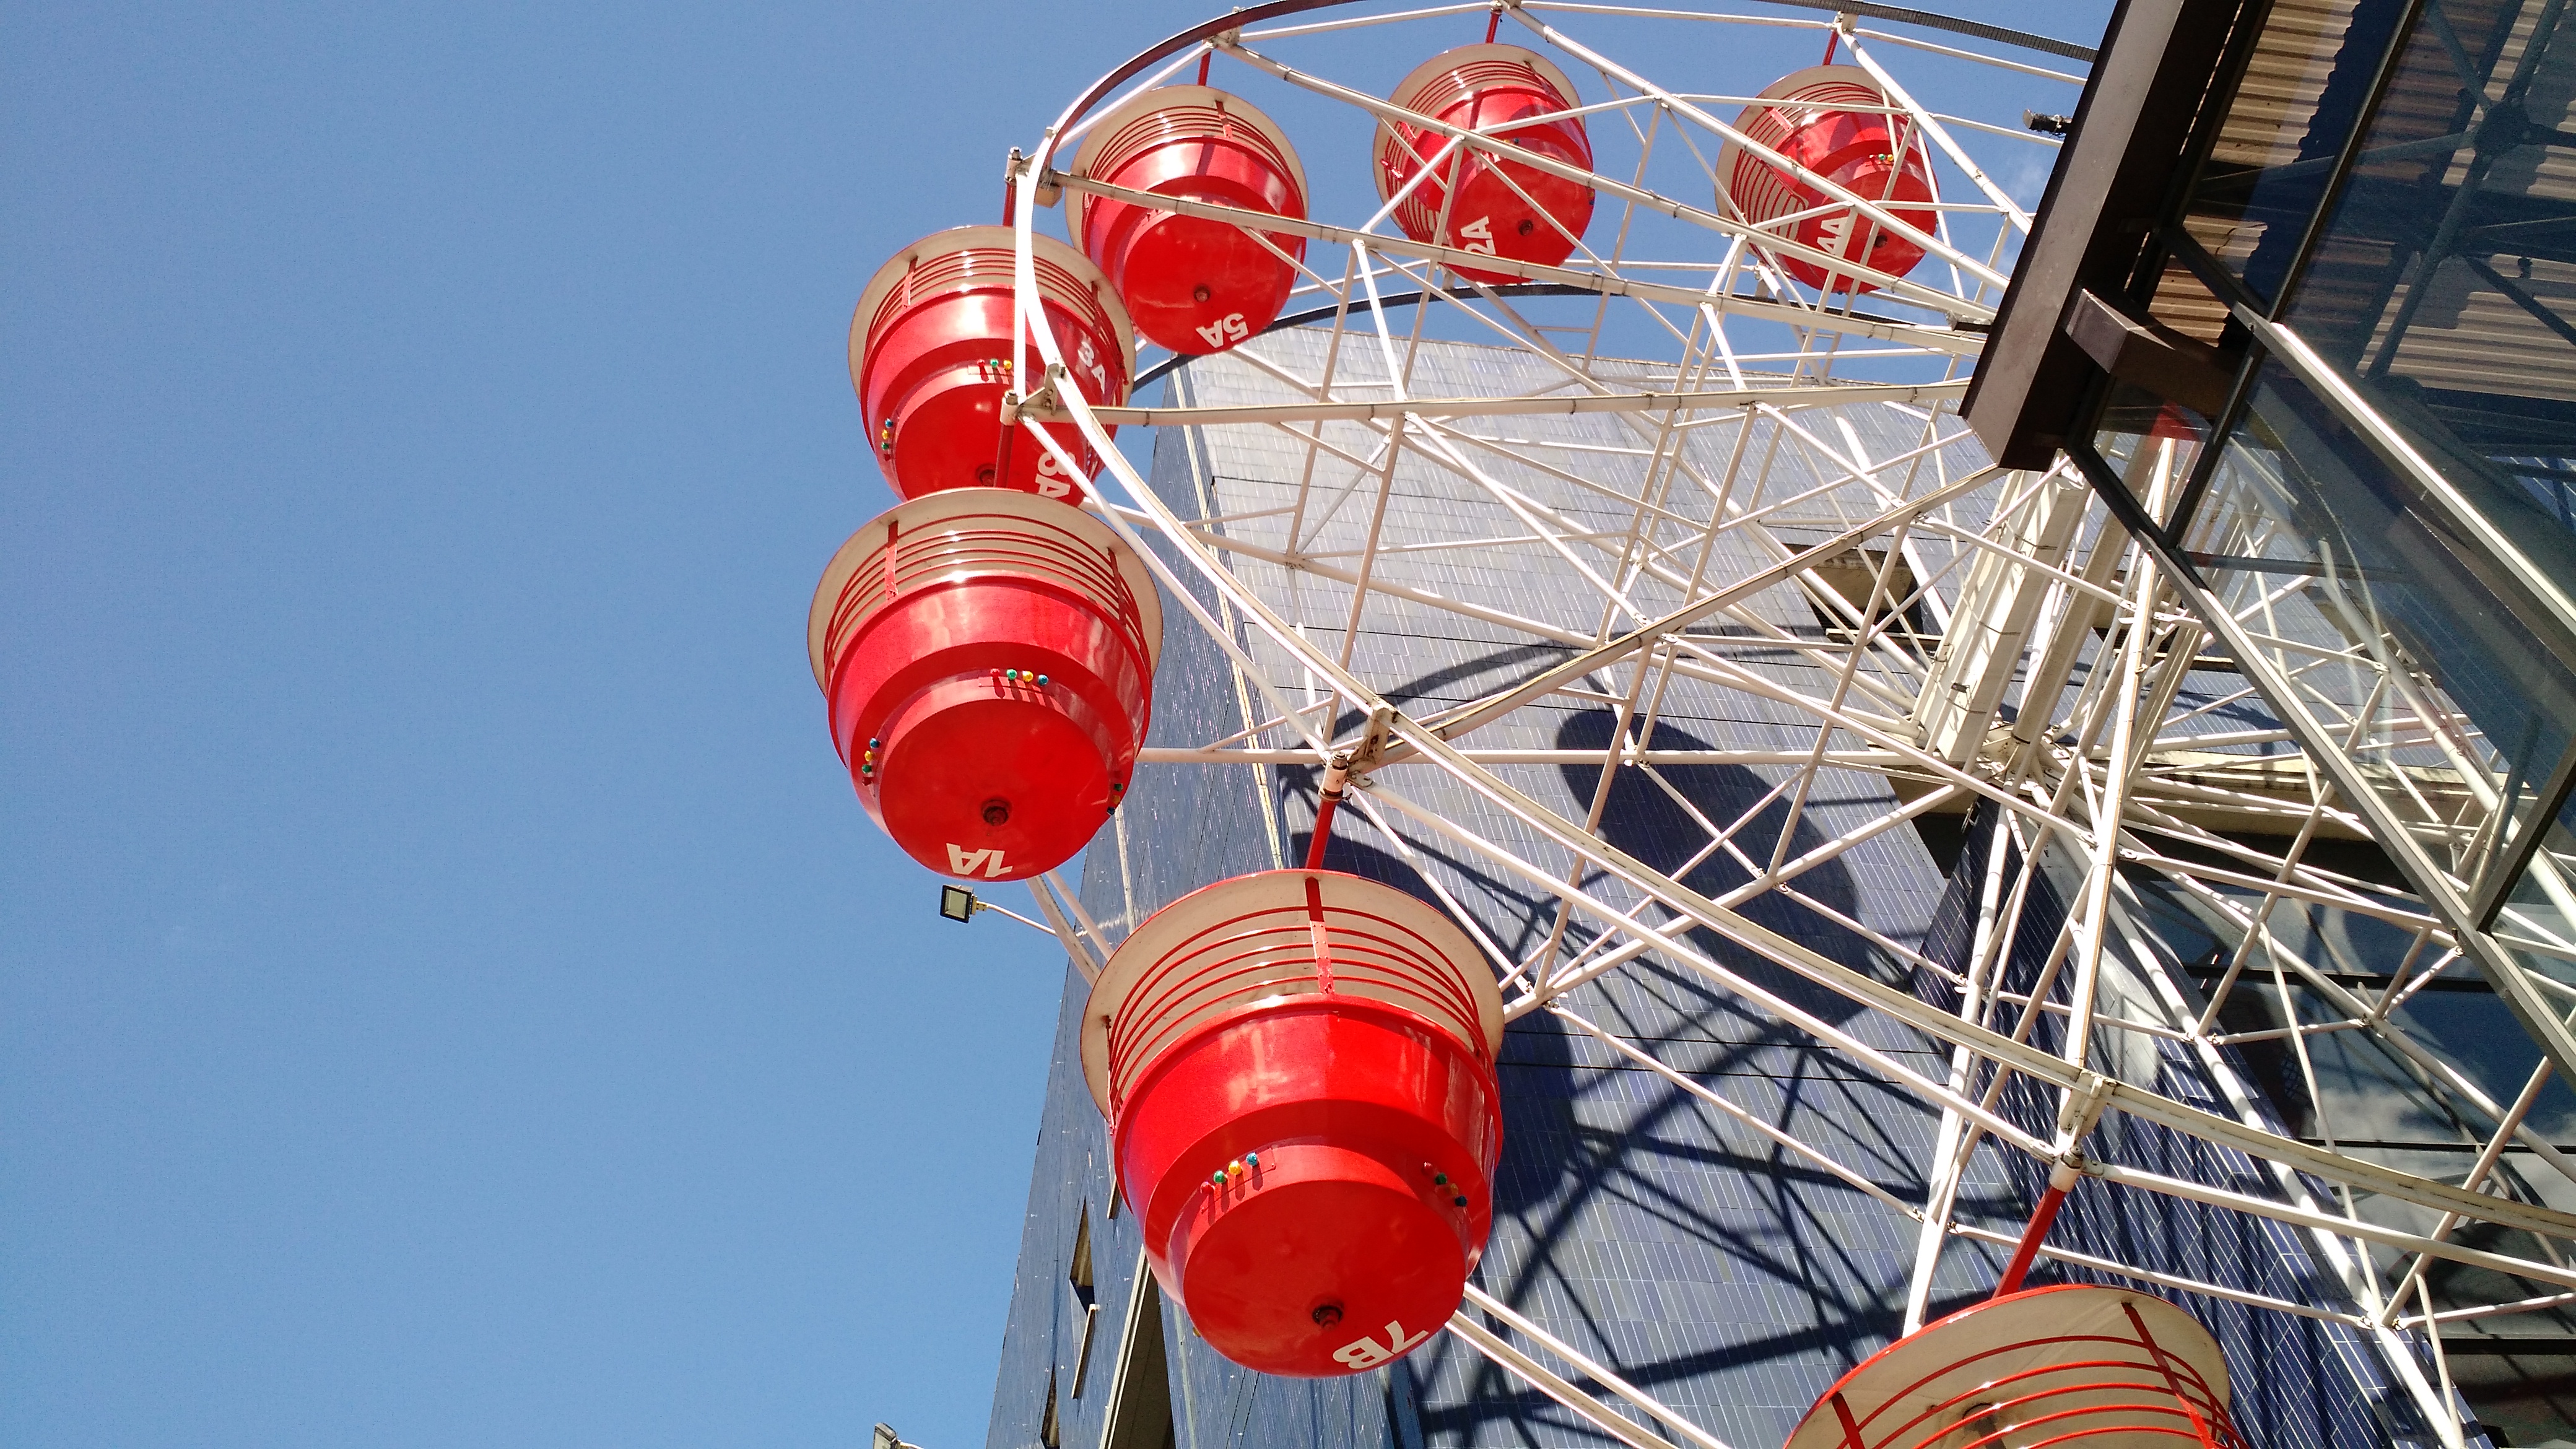
fortune, wheel, blue, red, ferris wheel, tourist attraction, amusement park, amusement ride, sky, fair, recreation, outdoor recreation, fun